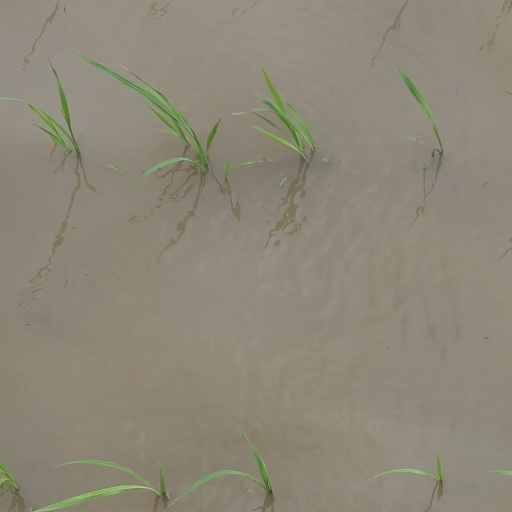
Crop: rice